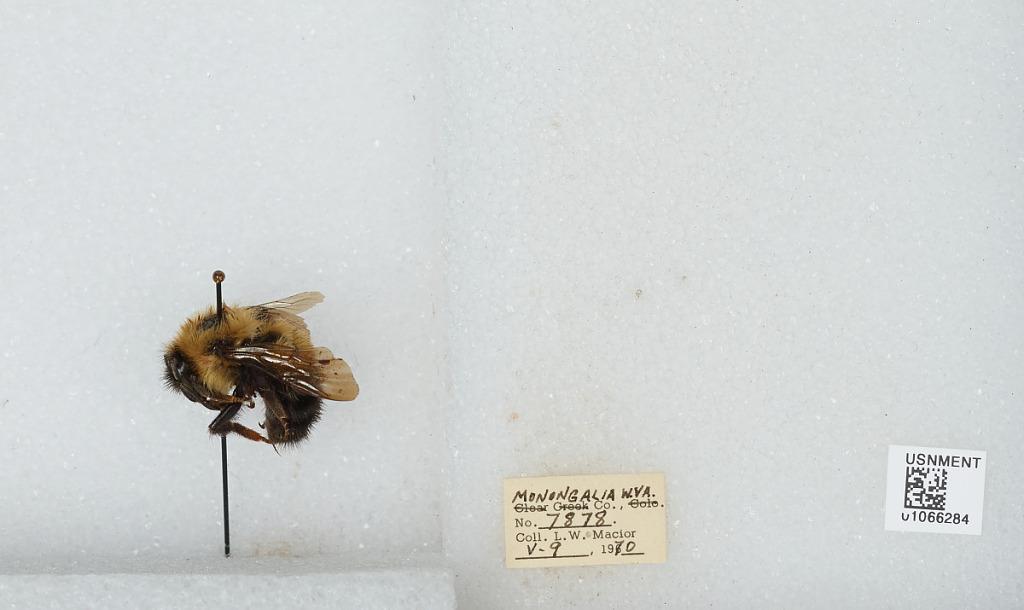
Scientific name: Bombus (Pyrobombus) bimaculatus Cresson
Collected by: L. Macior
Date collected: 1970-5-9
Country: United States
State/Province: West Virginia
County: Monongalia
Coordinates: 39.6303, -80.0464